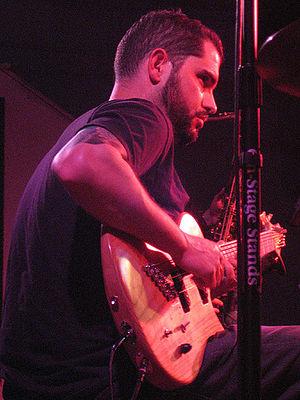
Charlie Hunter est un guitariste américain de jazz, compositeur.